Orthogenesis

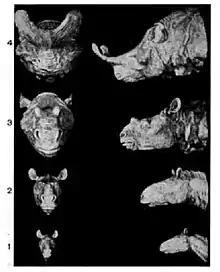
Henry Fairfield Osborn's 1934 version of orthogenesis, "aristogenesis", argued that aristogenes, not mutation or natural selection, created all novelty. Osborn supposed that the horns of Titanotheres evolved into a baroque form, way beyond the adaptive optimum.

Ruse observed that "Progress "(sic, his capitalisation)" became essentially a nineteenth-century belief. It gave meaning to life—it offered inspiration—after the collapse [with Malthus's pessimism and the shock of the French Revolution] of the foundations of the past."